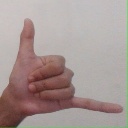
अक्षर: द